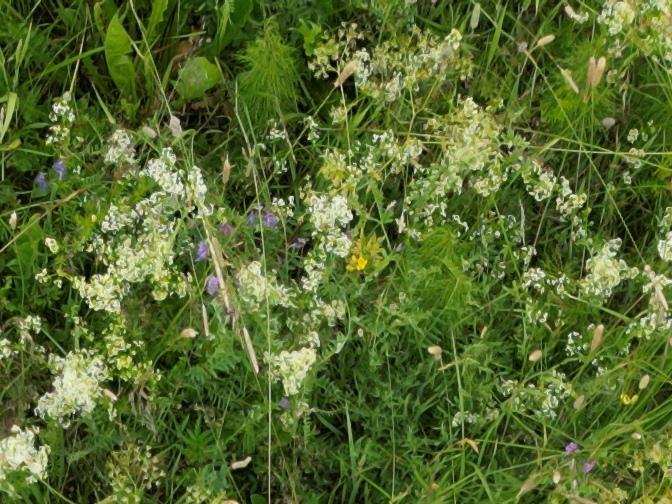
Flowers visible: yarrow flowers, yarrow flowers, yarrow flowers, yarrow flowers, yarrow flowers